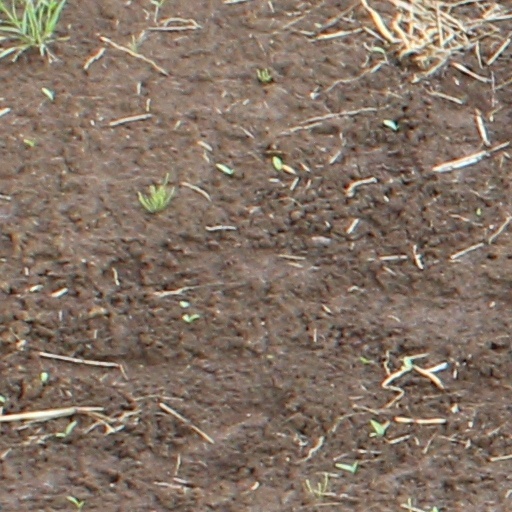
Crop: wheat